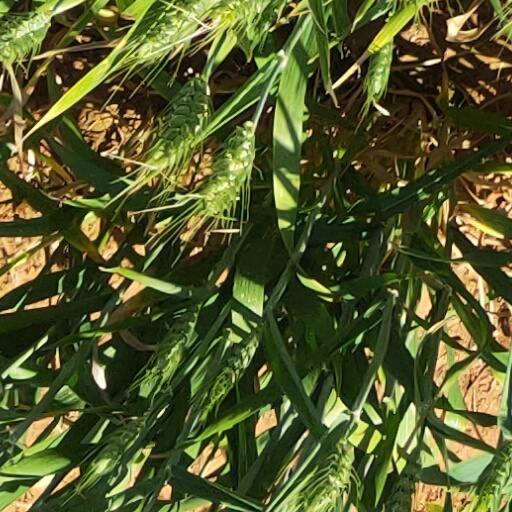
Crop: wheat